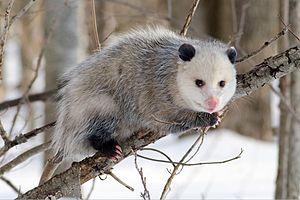
Opossum d'Amérique avec son pelage hivernal